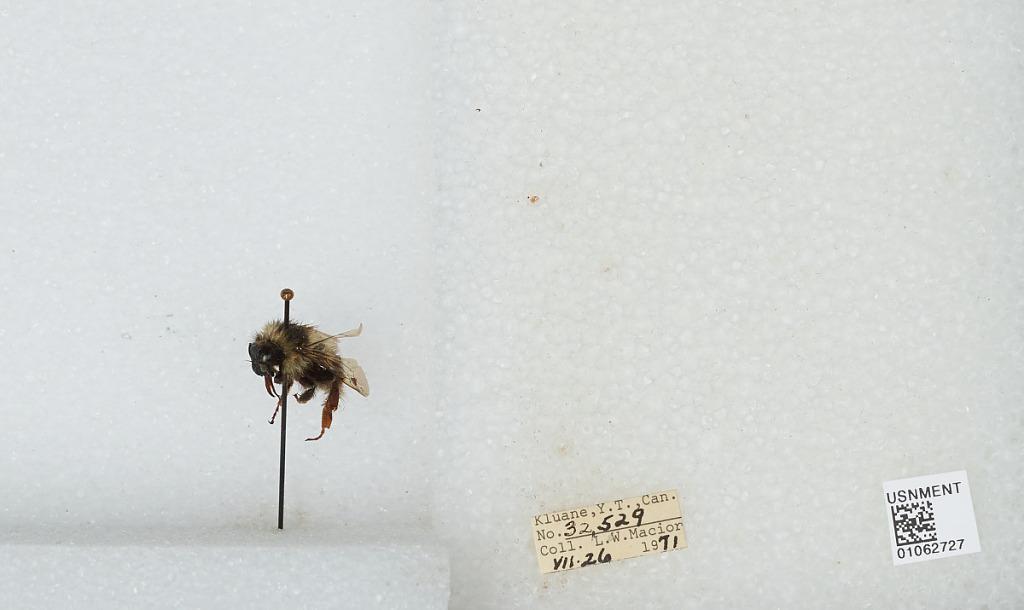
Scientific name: Bombus bifarius nearcticus
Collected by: L. Macior
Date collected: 1971-7-26
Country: Canada
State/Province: Yukon Territory
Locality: Kluane
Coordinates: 60.75, -139.5